Joaquín Satrústegui

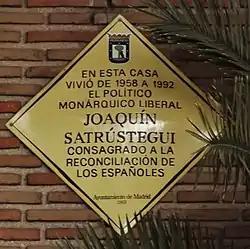
Satrústegui's house where he lived from 1958 to 1992

Joaquín Satrústegui Fernández (San Sebastián, 17 October 1909 – 11 March 1992 ) was a Spanish lawyer and political monarchist. He fought on the Nationalist side during the Spanish Civil War, and evolved from the ultra-conservatism of his youth into liberal positions, always within monarchist sectors. He was one of those attending the conference of the European Movement held in Munich in 1962 (referred to as the " Munich conspiracy" in Francoist Spain). After the Spanish transition to democracy he was successively elected senator and congressman.